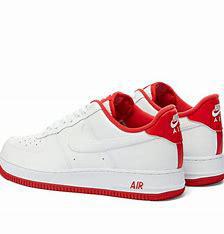
Brand: Nike
Model: Air Force 1 07